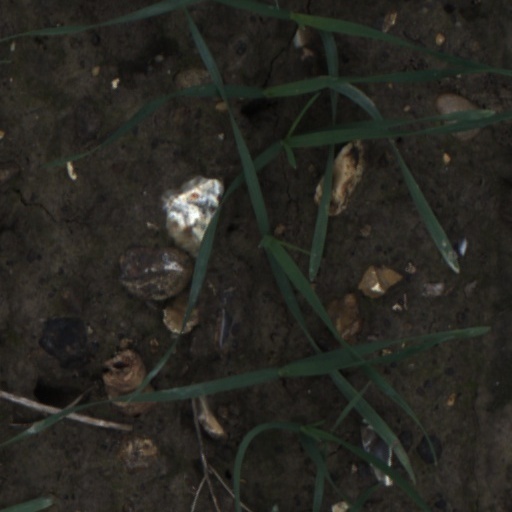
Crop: wheat